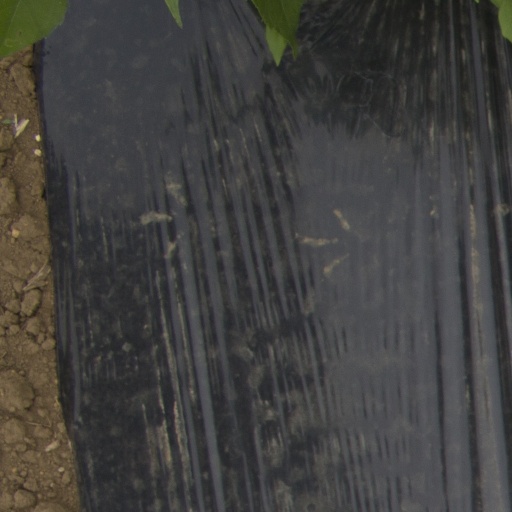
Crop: Jerusalem artichoke